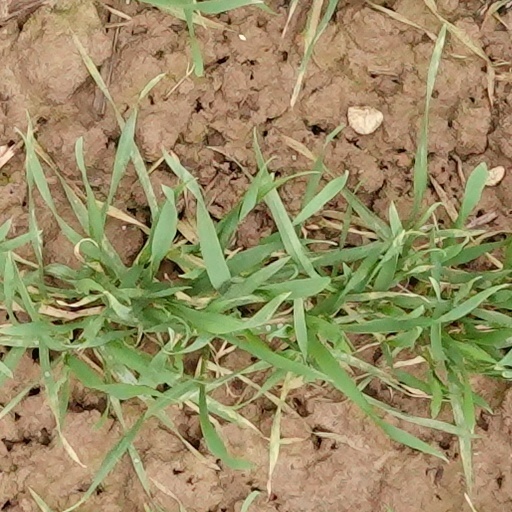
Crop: wheat